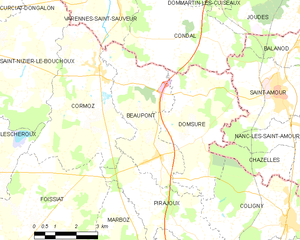
Carte des communes françaises: Beaupont
Beaupont est une commune française située dans le département de l'Ain, en région Auvergne-Rhône-Alpes.